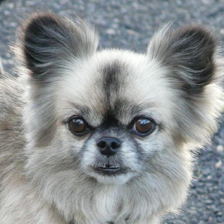
Label: animals